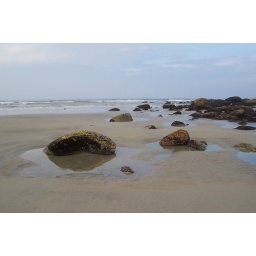
very low tide, just after the new moon - these rocks were completely covered by water earlier in the day!